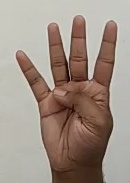
ASL sign: 4